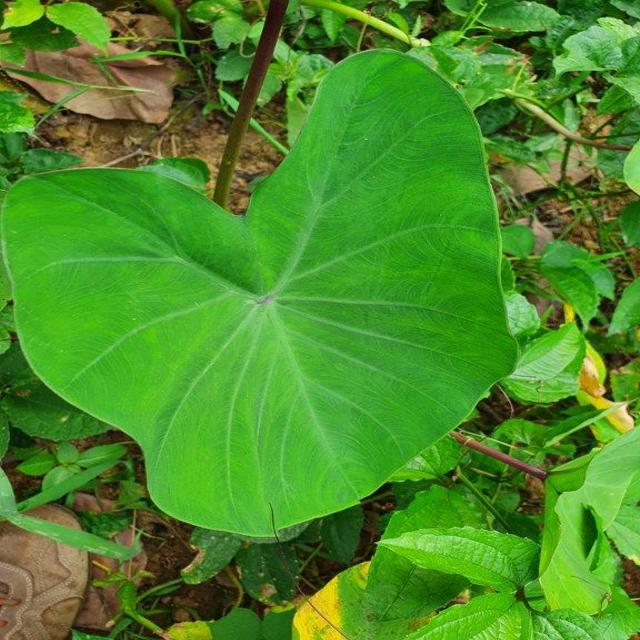
Label: Healthy